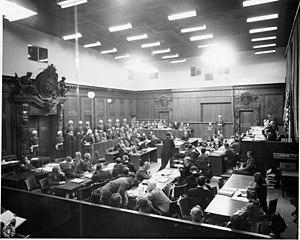
1945 est une année commune commençant un lundi.